History of Morocco

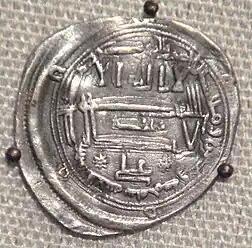

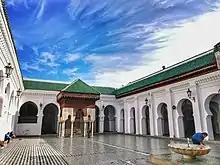
Present-day courtyard of the Al-Qarawiyyin Mosque in Fes, established by Fatima al-Fihri in the 9th century

The dynasty's power would slowly decline following Idris II's death. Under his son and successor Muhammad (828–836) the kingdom was divided amongst seven of his brothers, whereby eight Idrisid statelets formed in Morocco and western Algeria. Muhammad himself came to rule Fes, with only nominal power over his brothers. His brother Isa, who was given control of the coastal Tamesna regions near the Bou Regreg from his base at Chellah, quickly revolted against him. Muhammad entrusted his brother Umar, who had received the territories around the Rif, to punish Isa. Umar successfully drove Isa from power, who was forced to take refuge in Chellah, and then turned north to punish his other brother al-Qasim at Tangier because he had earlier refused to join him and Muhammad against Isa. Al-Qasim fled to Asilah and settled nearby, while Muhammad gave Umar governorship of Tangier as a reward. Upon Umar's death in September or October 835 his son Ali ibn Umar was granted all of his father's domains in turn. Muhammad himself died seven months later in the March or April 836. His son Ali ibn Muhammad inherited his position and ruled for 13 years (836–849) in a competent manner, ensuring the stability of the state. After his death in 849 he was succeeded by his brother Yahya ibn Muhammad (or Yahya I), who also enjoyed a peaceful reign.